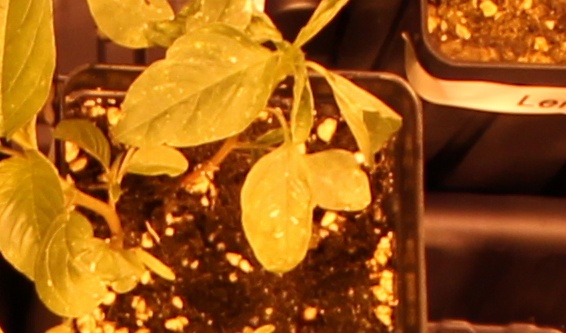
Label: Palmer Amaranth